Rhea Ripley

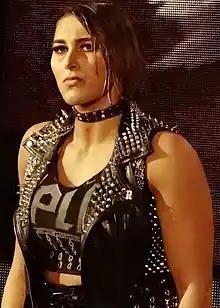
Ripley in April 2019

Shortly after the 2018 Mae Young Classic, Ripley became part of the NXT UK brand as part of the premiere of the newly created "NXT UK" show.